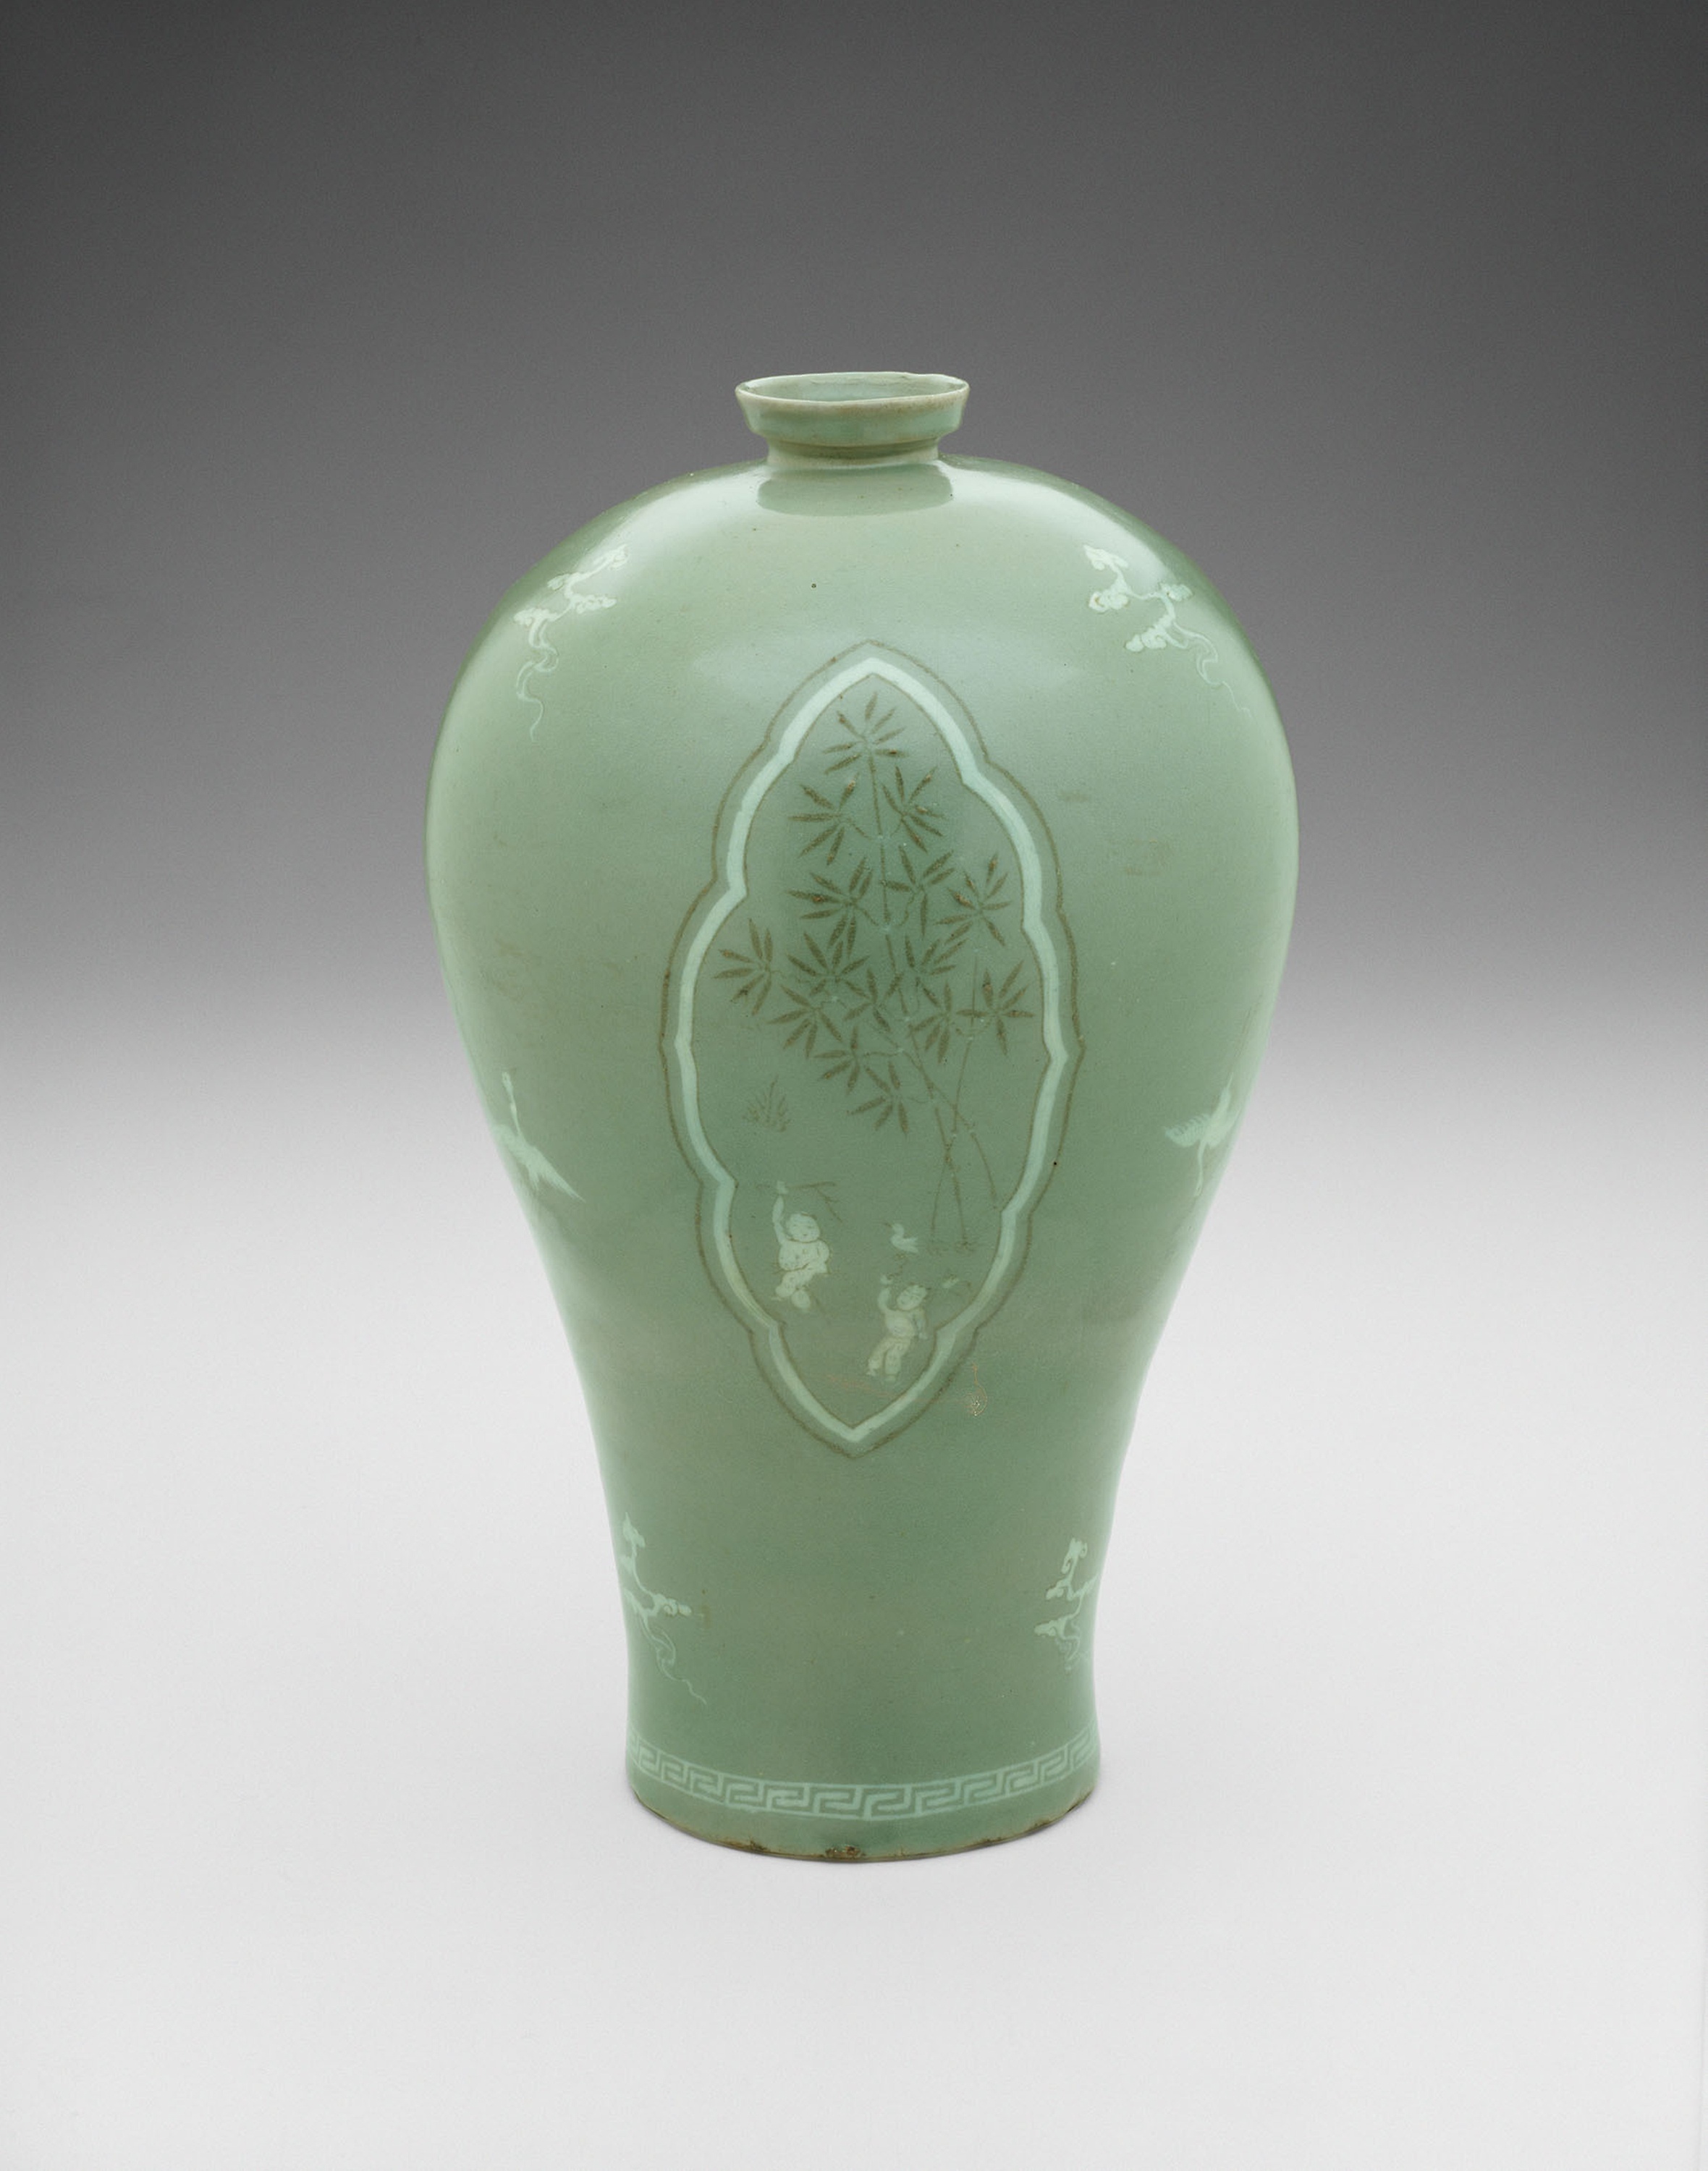
artifact, vase, ceramic, urn